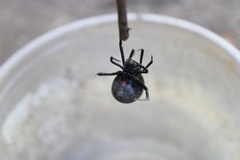
Species: Lactrodectus_hesperus